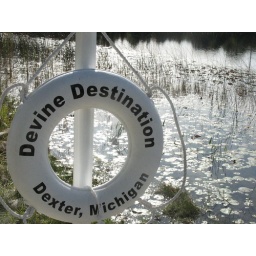
Outside the lake house we rented in Dexter, Michigan.